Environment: real
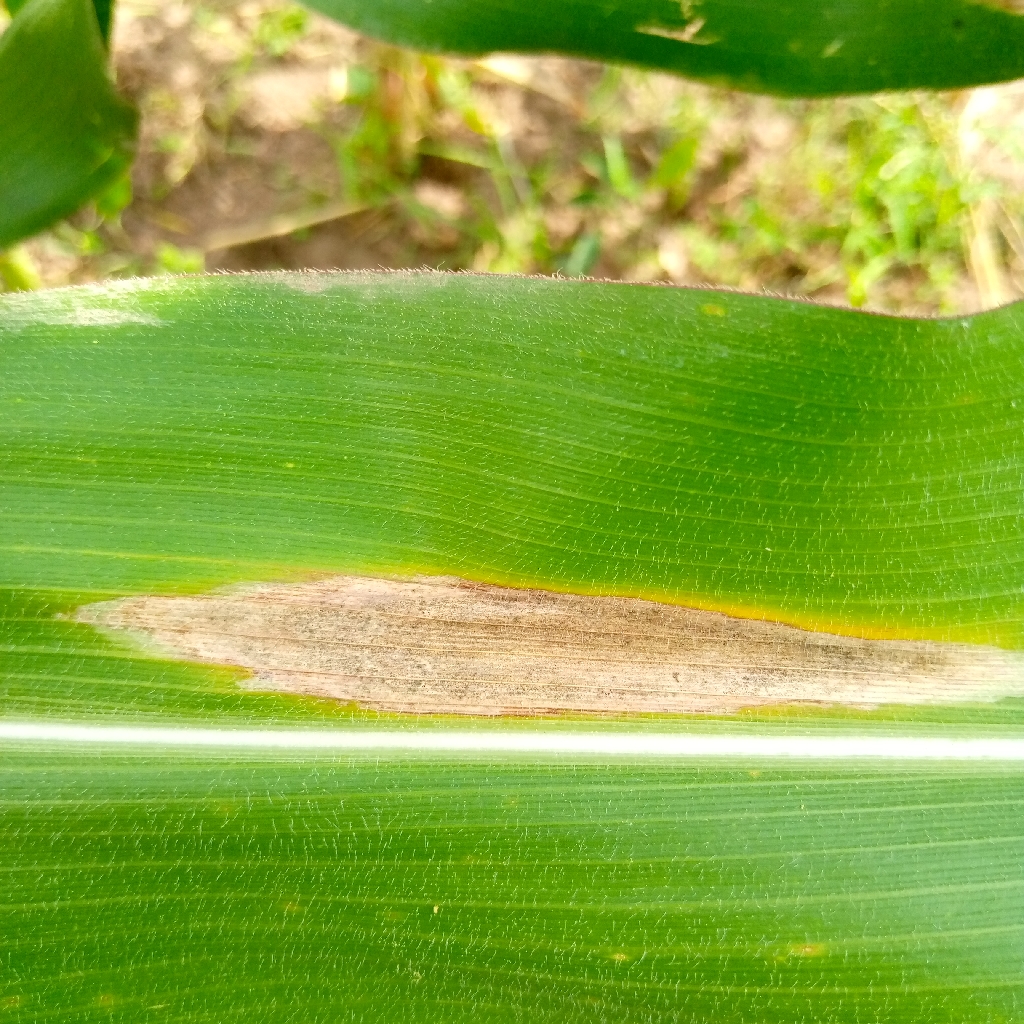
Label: northern_corn_leaf_blight